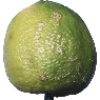
Label: limes